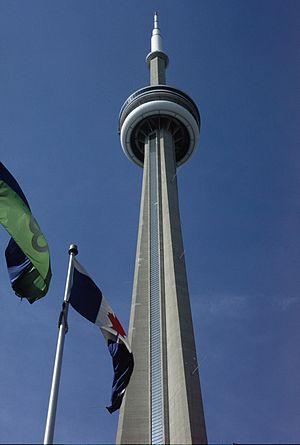
Toronto est la ville la plus peuplée du Canada et la capitale de la province de l'Ontario. Elle se situe dans le Sud-Est du Canada, sur la rive nord-ouest du lac Ontario. Selon le recensement de 2016, Toronto compte plus de 2,7 millions d'habitants, faisant d'elle la quatrième ville la plus peuplée en Amérique du Nord. Son aire métropolitaine compte 5,9 millions d'habitants, et la mégalopole du Golden Horseshoe, dont elle est le cœur, plus de 8,7 millions d'habitants en 2011, soit le quart de la population canadienne. Ville mondiale, Toronto est le centre bancaire, financier, commercial et artistique du Canada anglophone, et l'une des villes les plus multiculturelles et cosmopolites au monde.